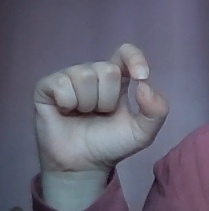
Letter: fa